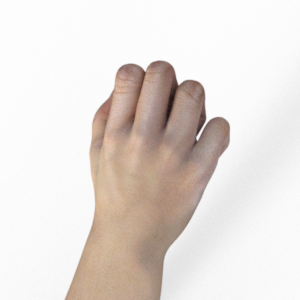
Label: rock